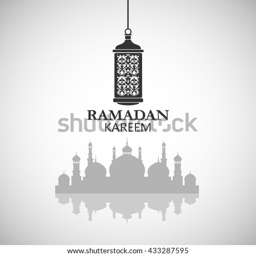
illustration of month with intricate lamp for the celebration of community festival .